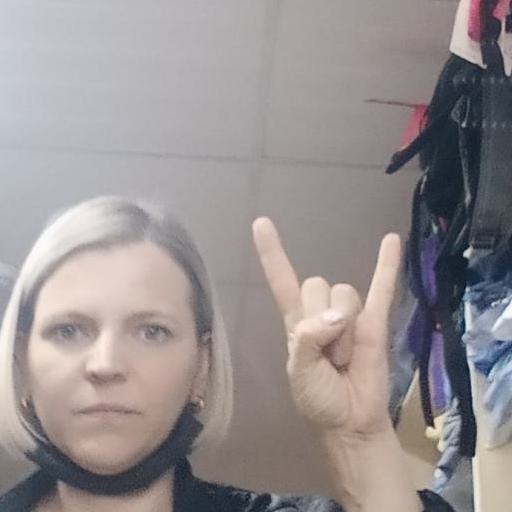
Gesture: rock